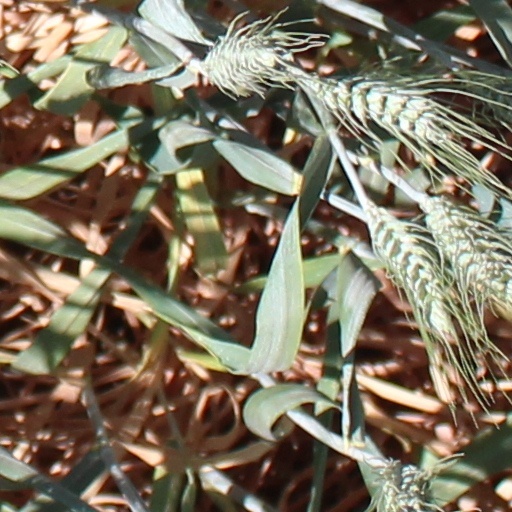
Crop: wheat